Massachusetts House of Representatives' 5th Essex district

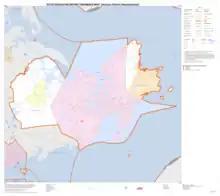
Map of Massachusetts House of Representatives' 5th Essex district, based on the 2010 United States census.

Massachusetts House of Representatives' 5th Essex district in the United States is one of 160 legislative districts included in the lower house of the Massachusetts General Court. It covers part of Essex County. Democrat Ann-Margaret Ferrante of Gloucester has represented the district since 2009.